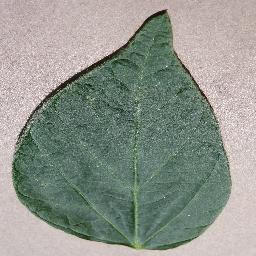
Label: Soybean___healthy